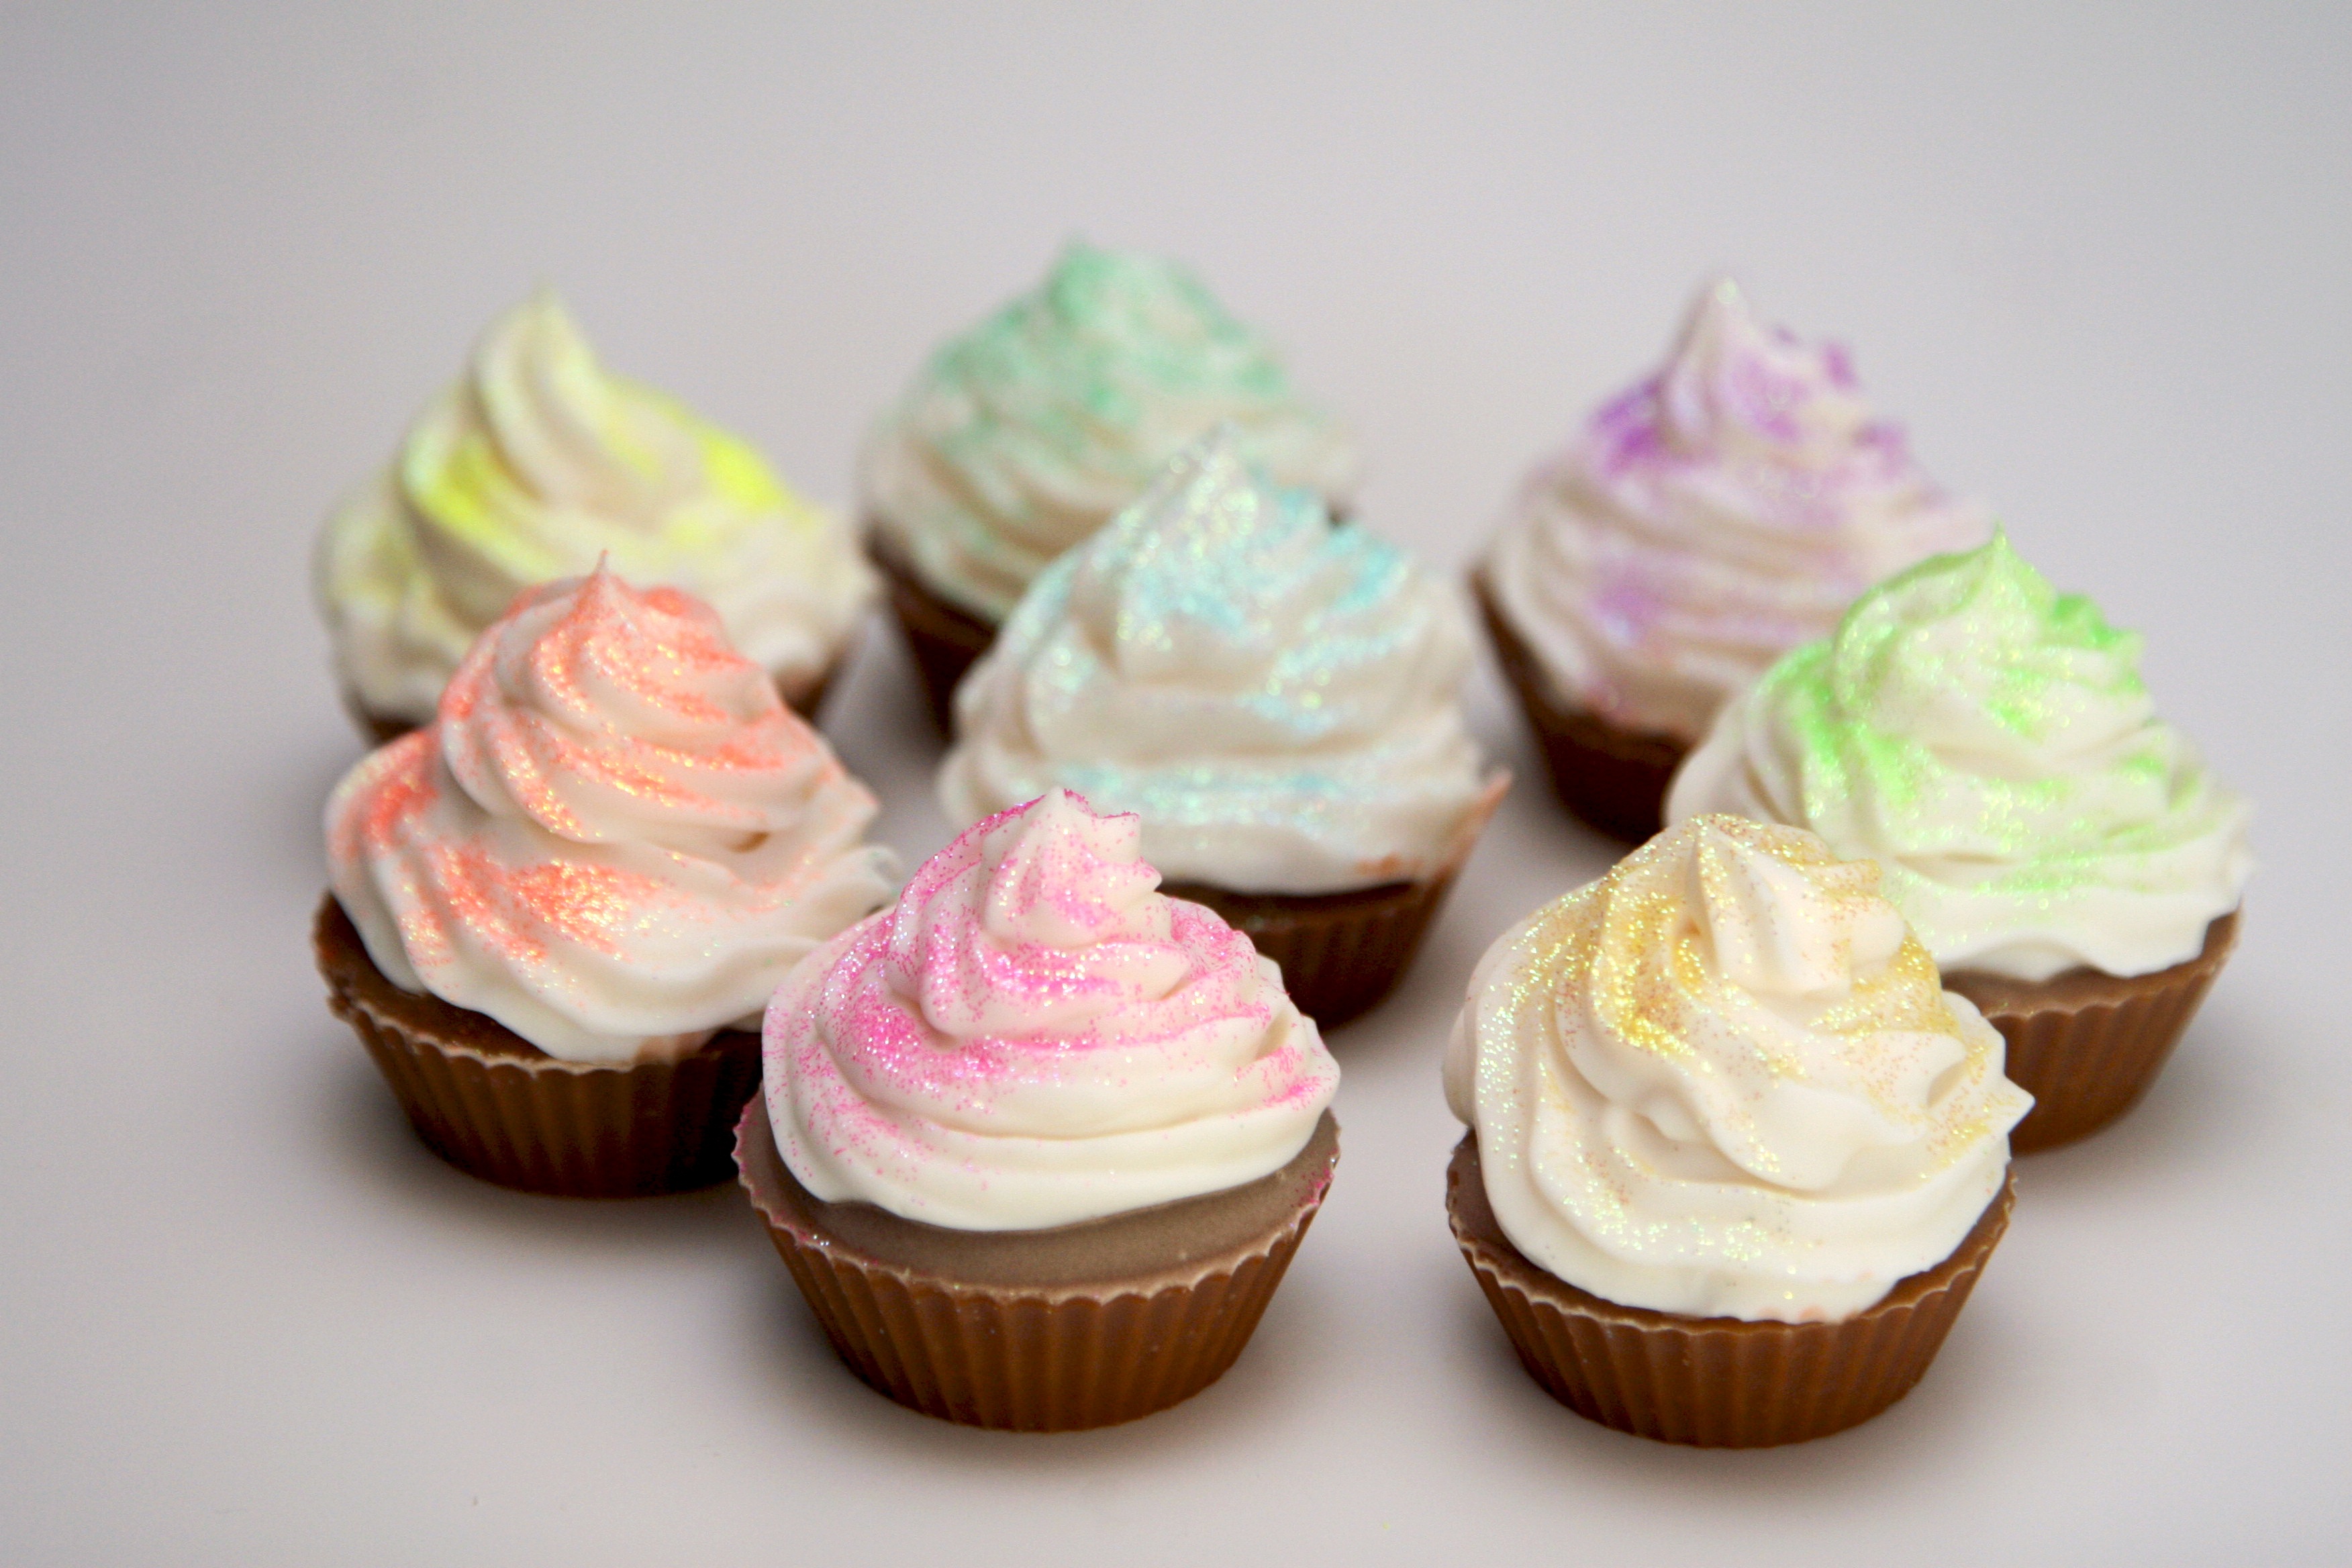
aroma, food, wash, cupcake, healthy, dessert, cuisine, cake, icing, soap, handmade, bath, body, scented, cosmetics, hygiene, flavor, buttercream, cupcake soap